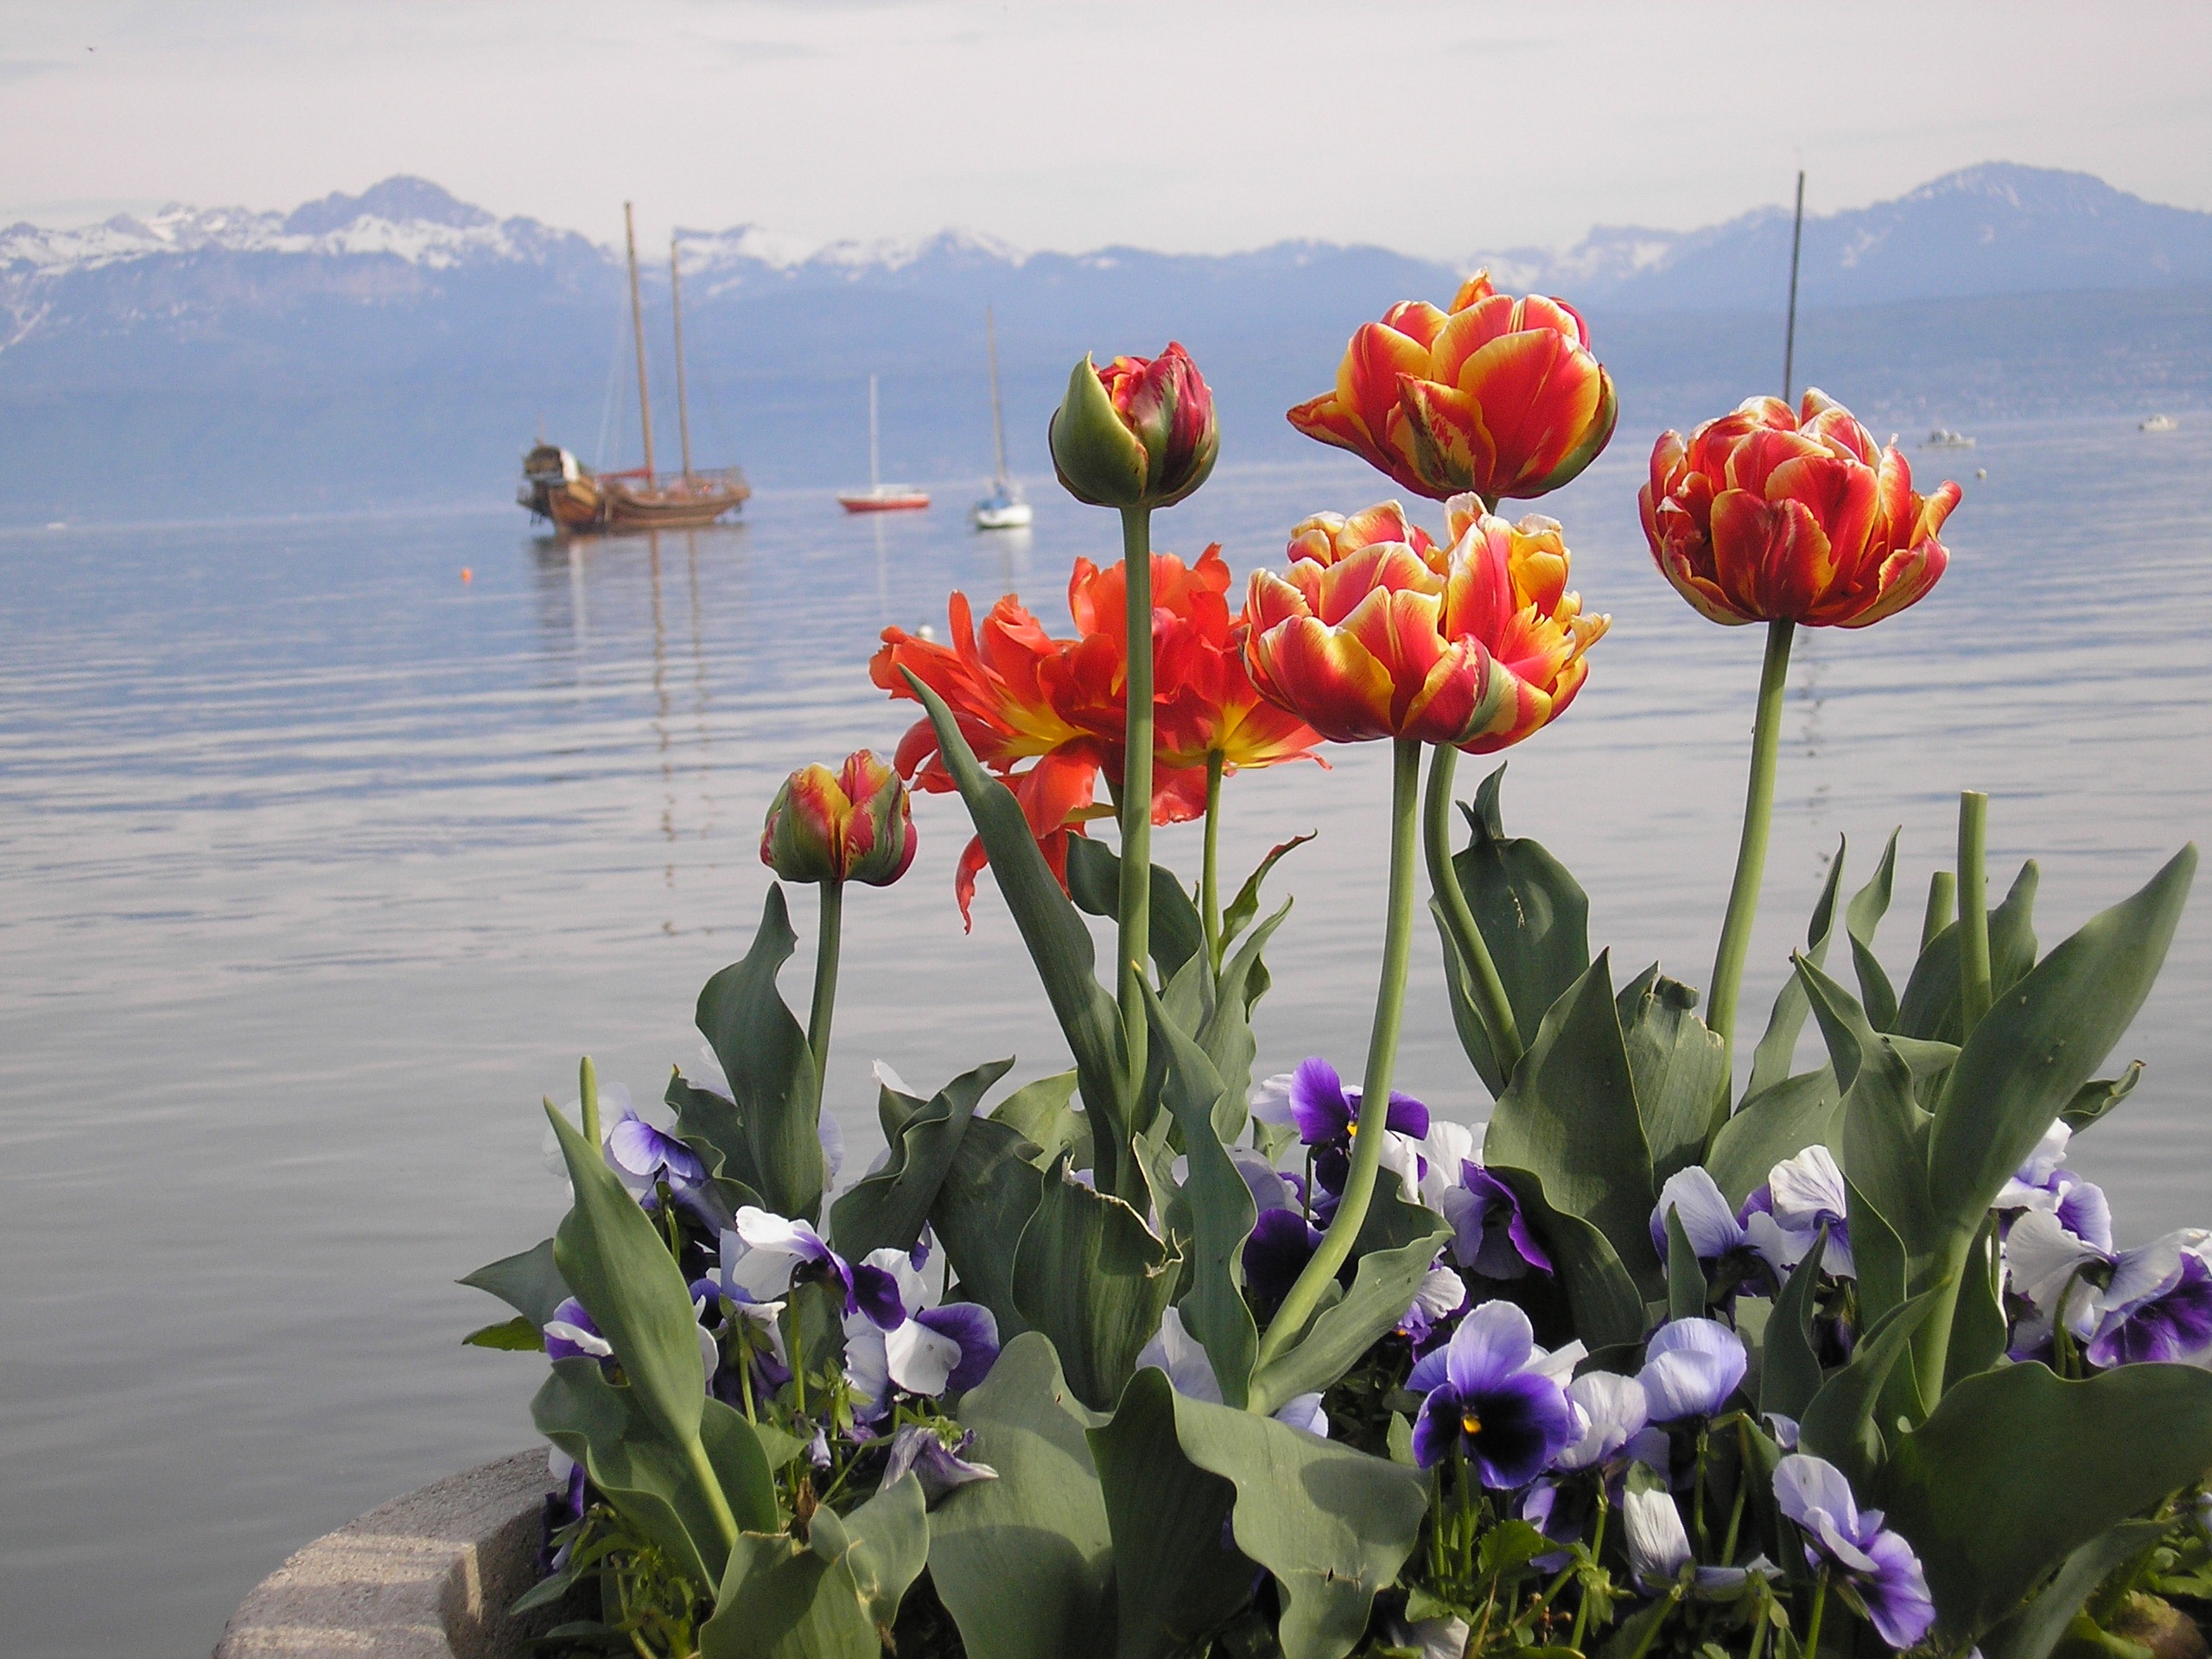
plant, flower, tulip, botany, flora, tulips, may, lake geneva, flowering plant, galley, morges, land plant